Haworthia

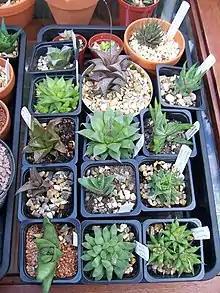
A selection of "Haworthia" plants in cultivation

There is widespread special collector interest, and some species such as "Haworthia cymbiformis" are fairly common house and garden plants.